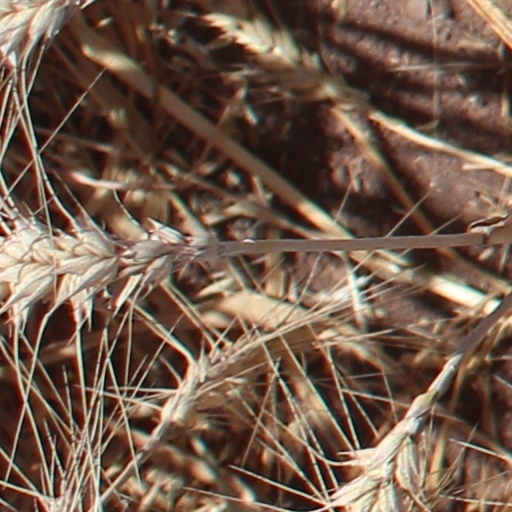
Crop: wheat